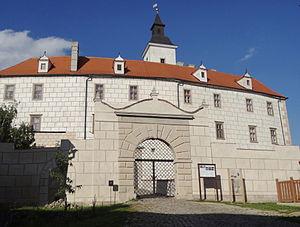
Jevišovice est une ville du district de Znojmo, dans la région de Moravie-du-Sud, en République tchèque. Sa population s'élevait à 1 168 habitants en 2019.